Dirty Tricks (scandal)

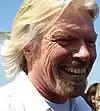
Virgin boss Richard Branson gave the money awarded to his staff

In March 1992, Virgin sued BA for libel at the High Court of England and Wales after Lord King claimed Virgin were just seeking publicity following the claims of "Operation Barbara". BA counter-sued claiming that Branson's accusations of "dirty tricks" were baseless. The case was set to be heard in January 1993. The British press had dubbed the upcoming case as "The Mother of All Libel Battles". Branson stated he had to sell his Virgin Records business for $1 billion in order to pay for the lawsuit, something which he said he wept at having to do.